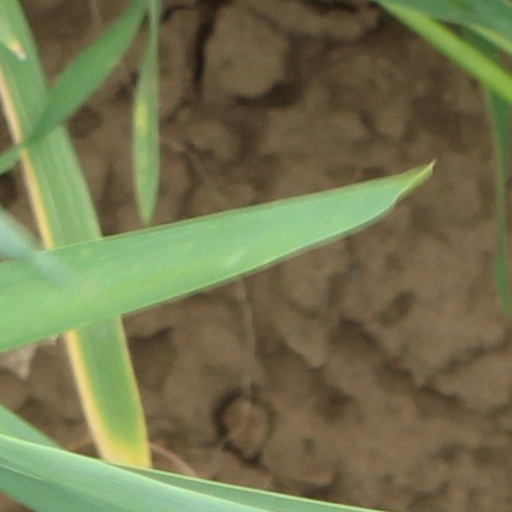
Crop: wheat